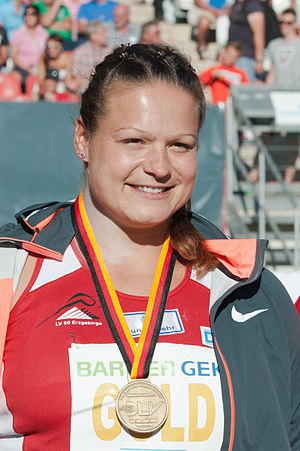
Christina Schwanitz
Christina Schwanitz 2015
Christina Schwanitz er en tysk kuglestøder.